San Francisco City Hall

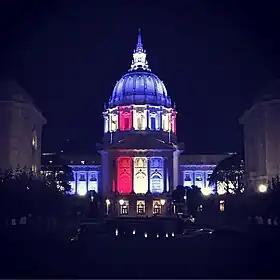
San Francisco City Hall with red, white and blue lights on 2018 Election Day

From 1849 to 1850, San Francisco's municipal government was on the west side of Portsmouth Square at the Office of the Alcalde, who was the municipal magistrate, with both judicial and administrative functions, and the ayuntamiento, the town council, or cabildo.